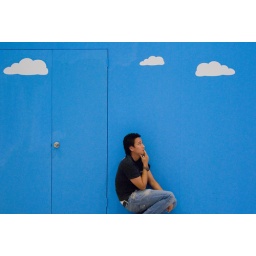
no white clouds in my blue sky